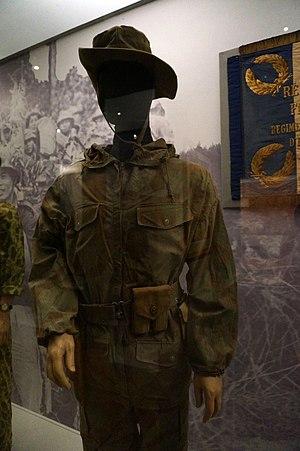
présenté lors de l'exposition Indochine des territoires et des hommes 1856.
Le 26ᵉ régiment de tirailleurs sénégalais est un régiment de l'armée française.